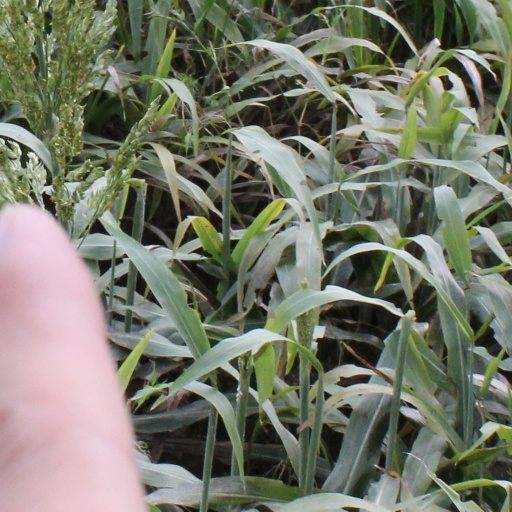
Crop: sorghum